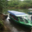
Label: ship